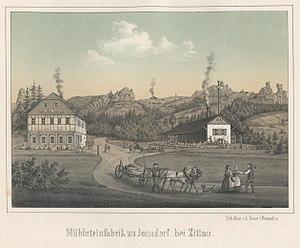
Jonsdorf est une commune de Saxe, située dans l'arrondissement de Görlitz, dans le district de Dresde.